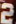
Number: 2